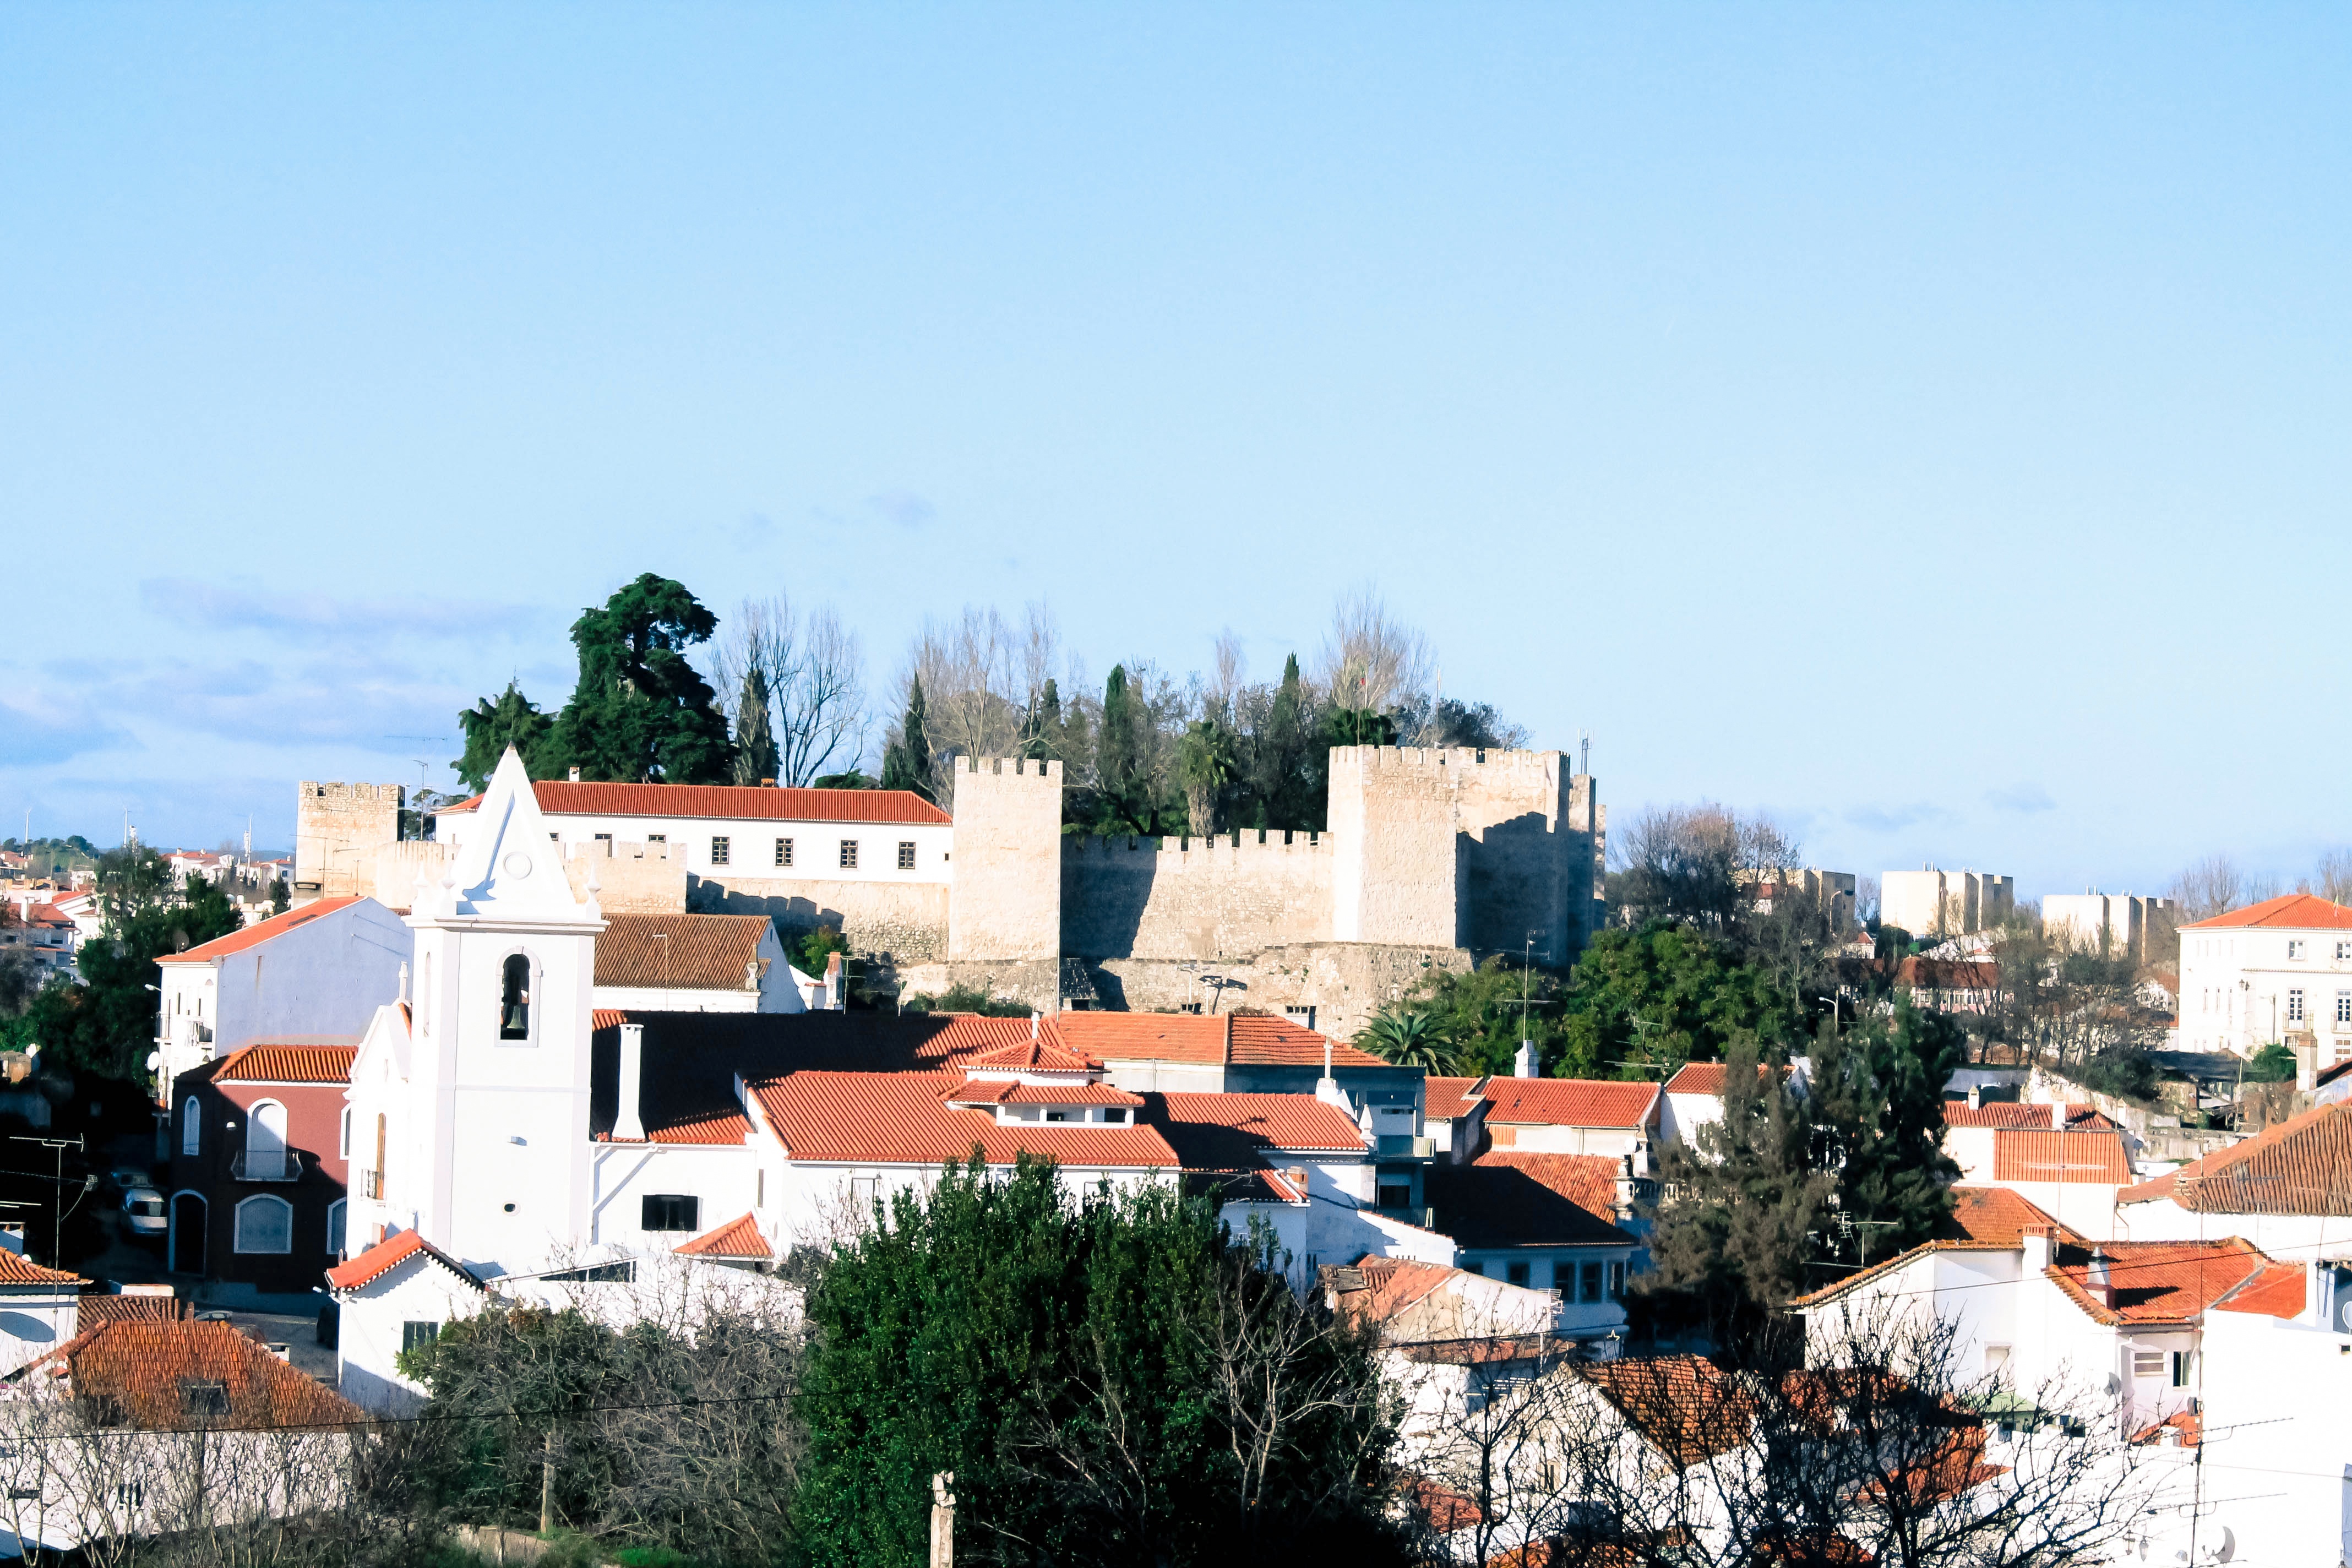
town, city, cityscape, panorama, village, suburb, neighbourhood, residential area, human settlement